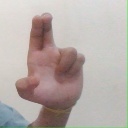
अक्षर: आ